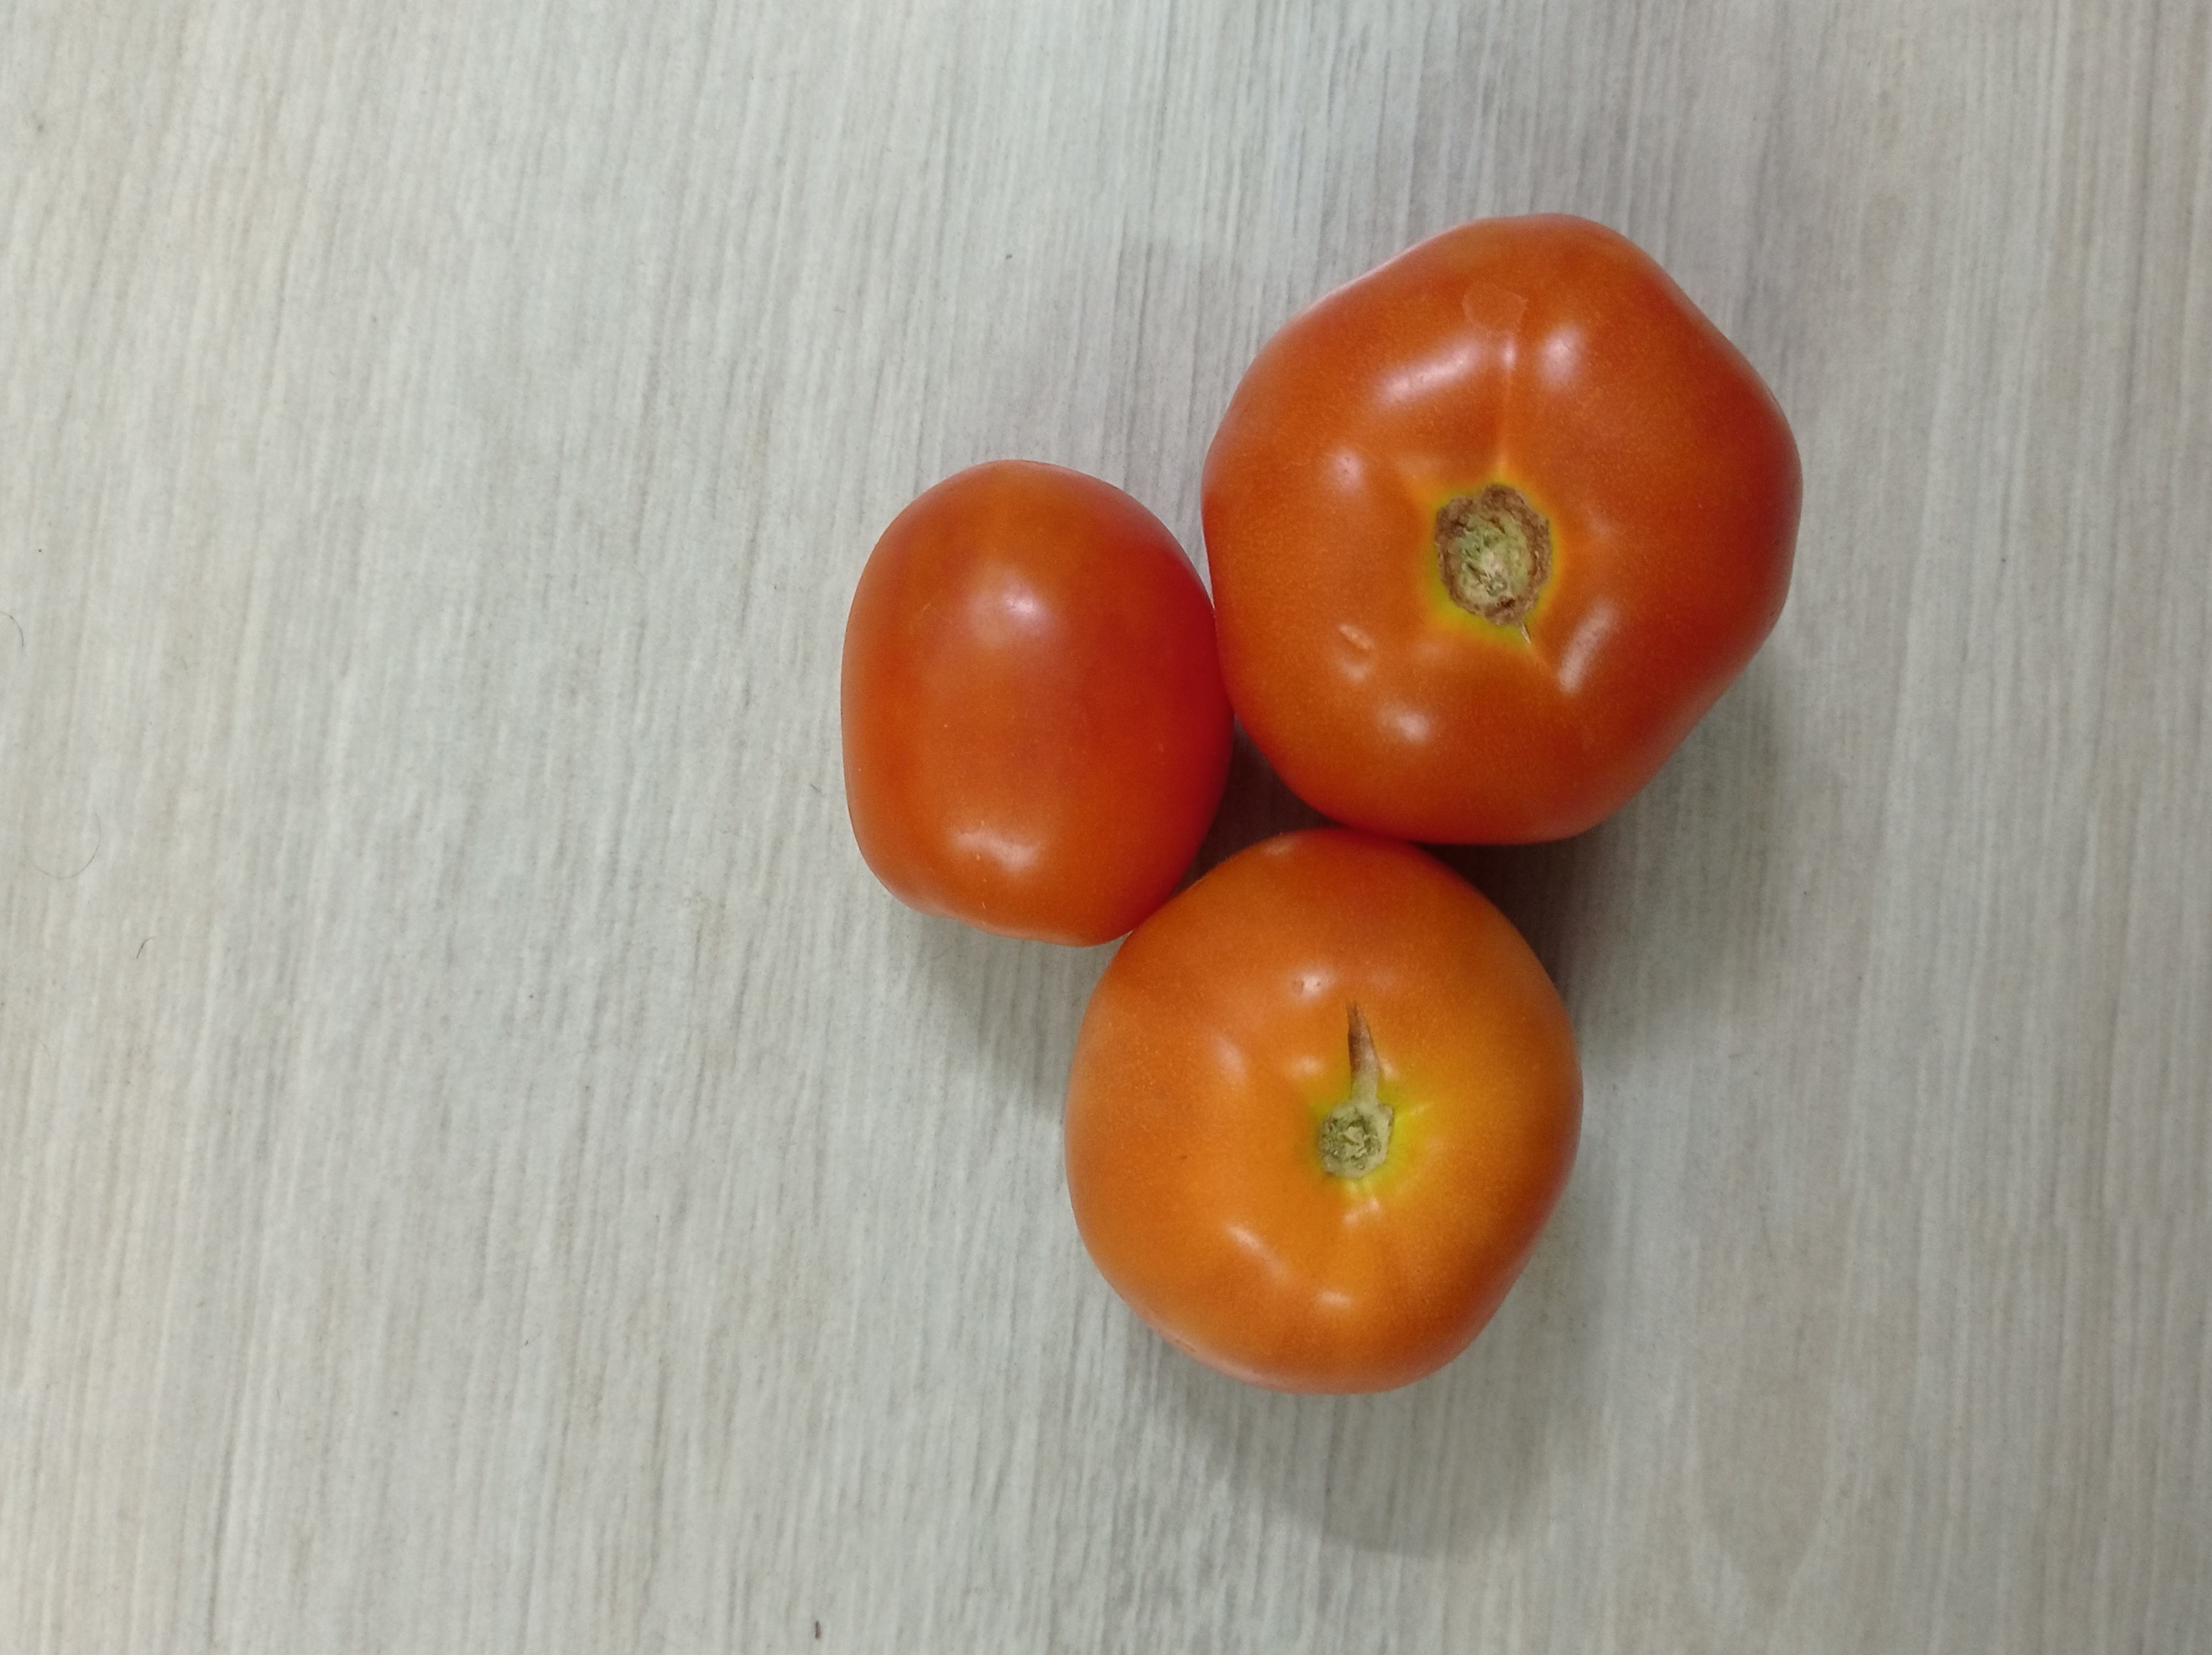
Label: Fresh